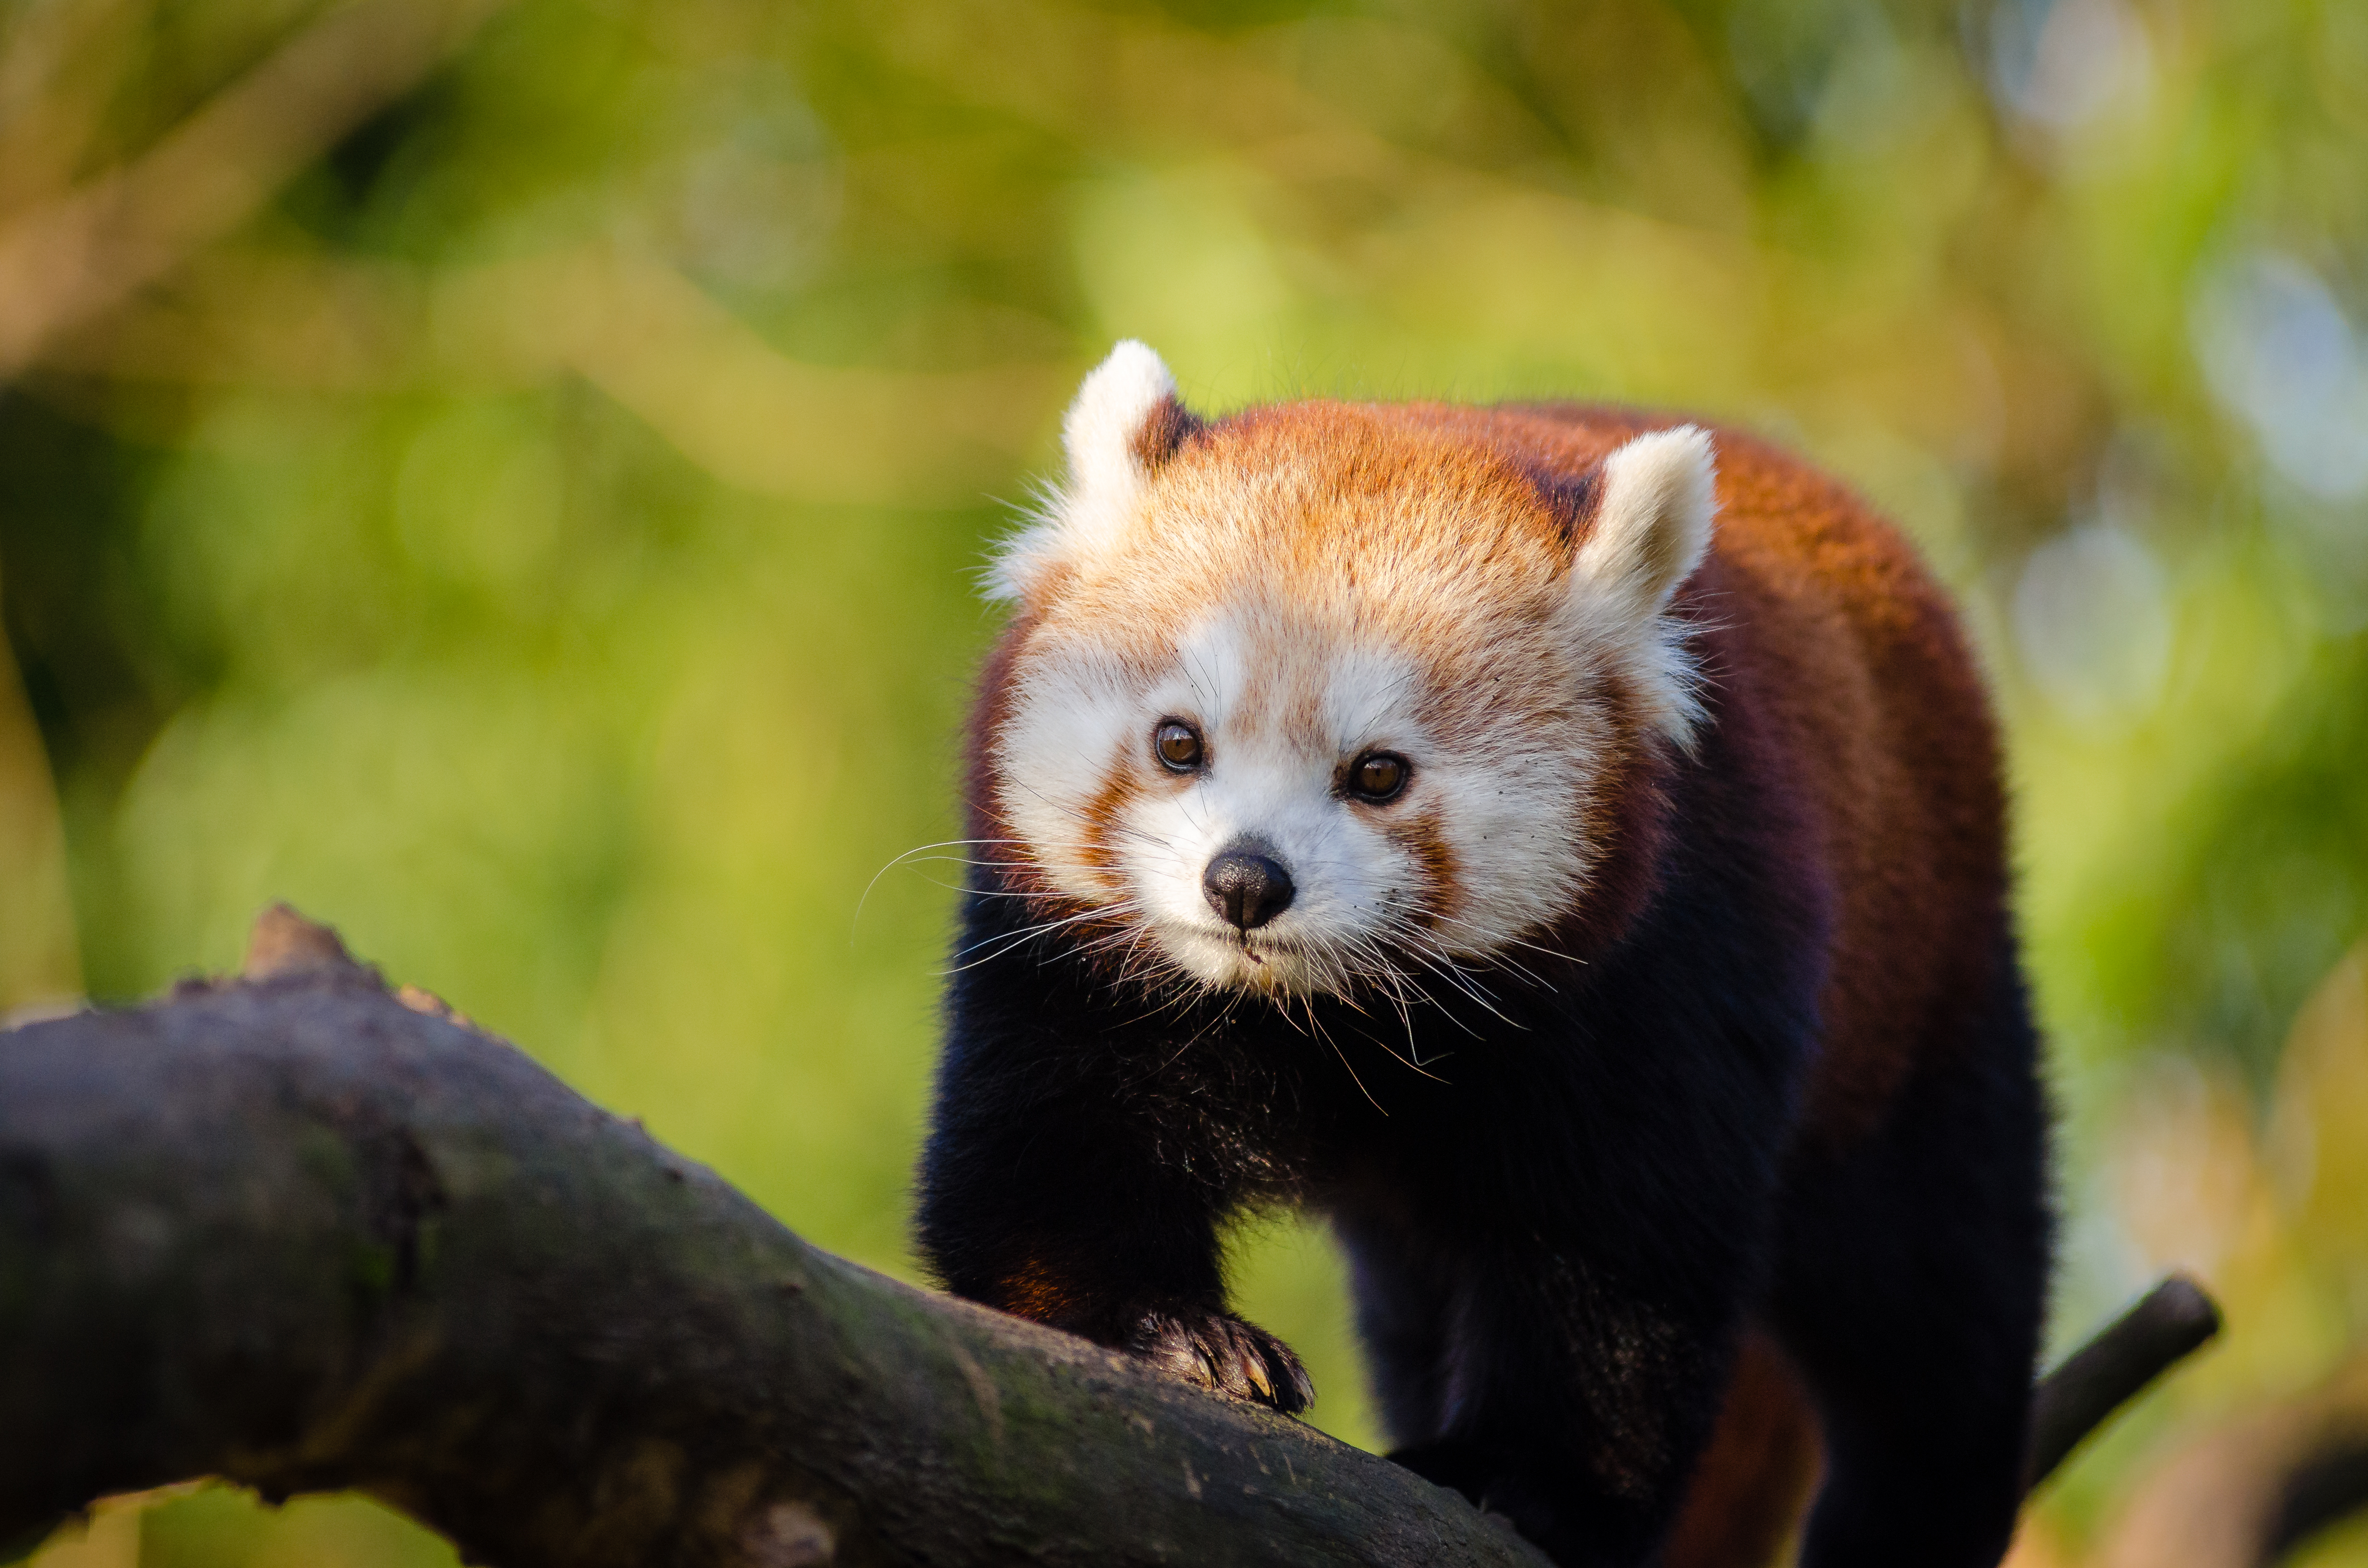
tree, nature, cold, winter, bokeh, vintage, sweet, feet, animal, cute, female, wildlife, zoo, fur, orange, young, green, high, red, foot, mammal, nikon, fauna, red panda, panda, 2015, face, nose, paw, tail, animals, ears, endangered, vertebrate, germany, deutschland, natur, paws, tier, iso, fell, gesicht, baum, adorable, bamboo, d7000, roter, kleiner, niedlich, sues, suess, species, bedrohte, tierart, tierpark, weiblich, jungtier, jung, ohren, schwanz, nase, bedroht, ailurus, fulgens, mozilla, firefox, wochenende, weekend, kalt, gr n, s s